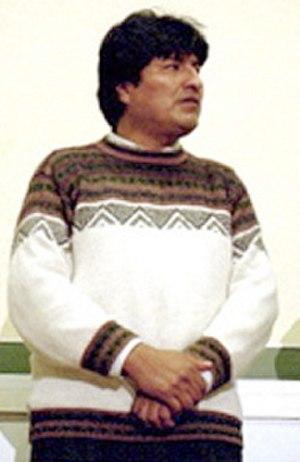
Evo Morales et José Bové à Pau en 2002 pendant le culturAmérica.